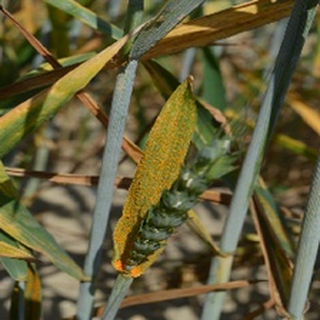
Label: wheat_yellow_rust